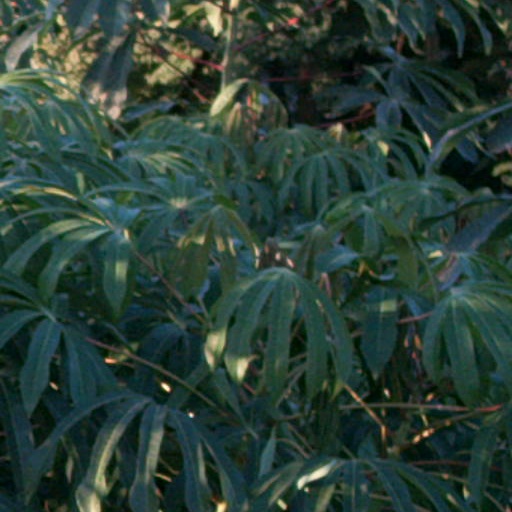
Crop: cassava